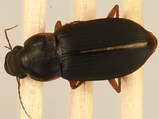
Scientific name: Harpalus pensylvanicus
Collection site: Konza Prairie Agroecosystem NEON (KONA), plot KONA_001